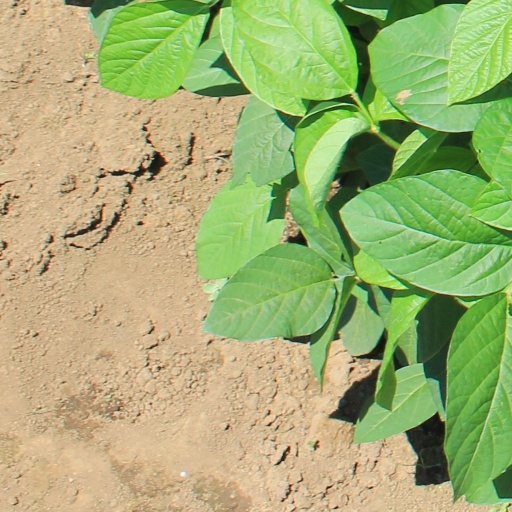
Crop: soybean